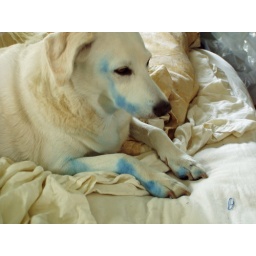
turns out she slept on a smoke bomb on the floor in my daughters bedroom